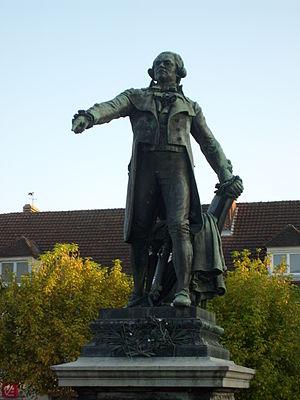
Georges Jacques Danton, dit aussi d'Anton, né le 26 octobre 1759 à Arcis-sur-Aube et mort guillotiné le 5 avril 1794 à Paris, est un avocat au Conseil du Roi et un homme politique français, ministre de la Justice.
Arcis-sur-Aube est une commune française, située dans le département de l'Aube en région Grand Est.
Léon-Eugène Longepied, né le 10 août 1849 à Paris, où il est mort le 13 octobre 1888, est un sculpteur français.